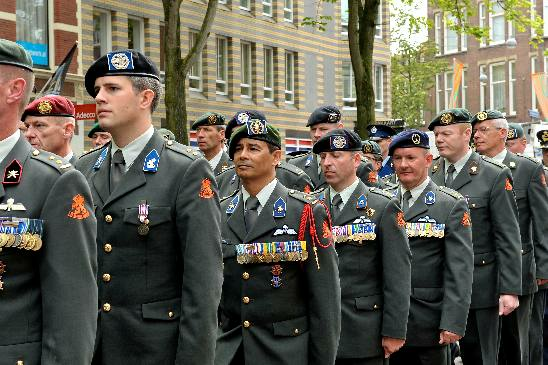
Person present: Yes